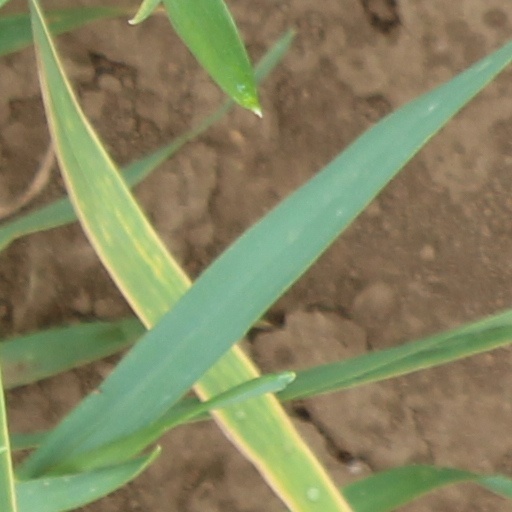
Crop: wheat